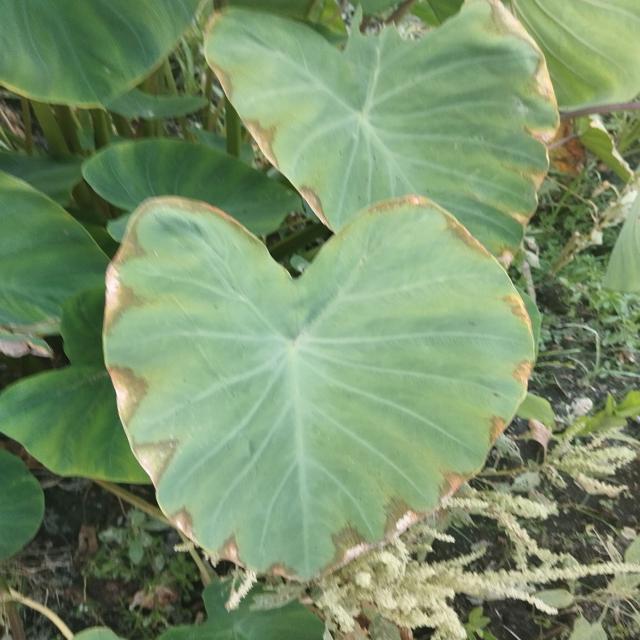
Label: Mid_Blight